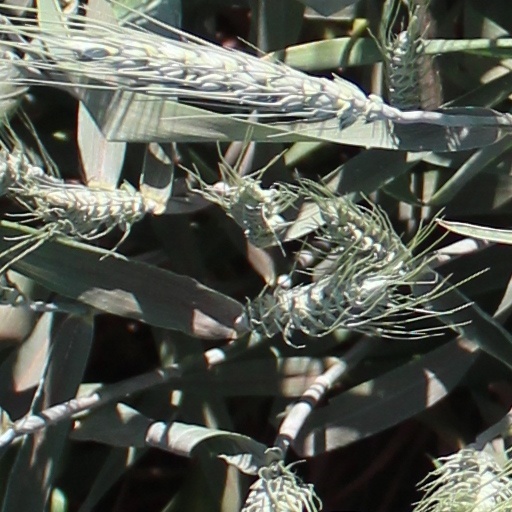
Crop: wheat